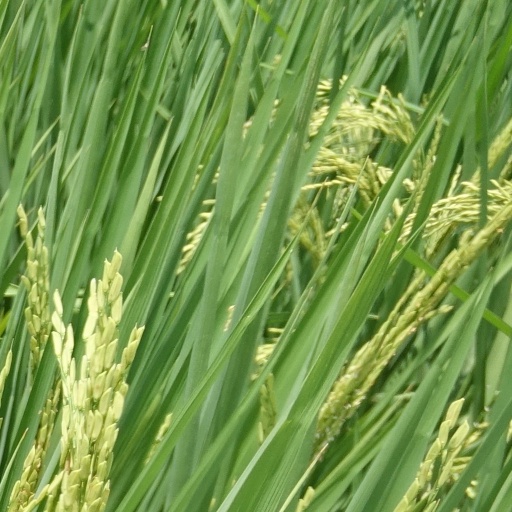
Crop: rice